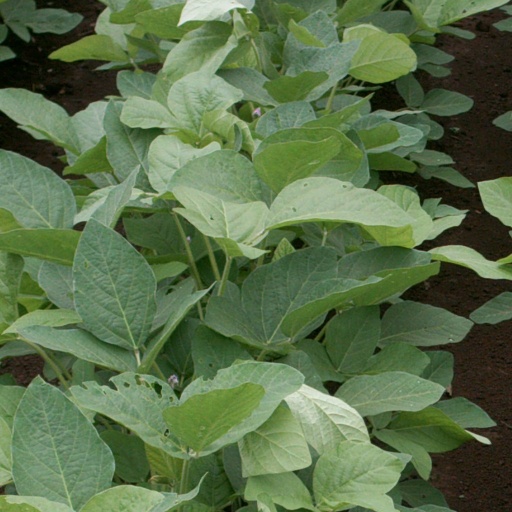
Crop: soybean